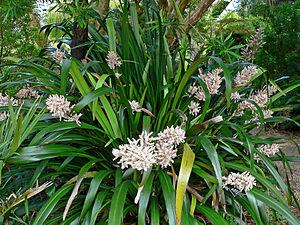
La famille des Philydracées regroupe des plantes monocotylédones ; elle comprend 5 à 6 espèces réparties en 1 à 4 genres.